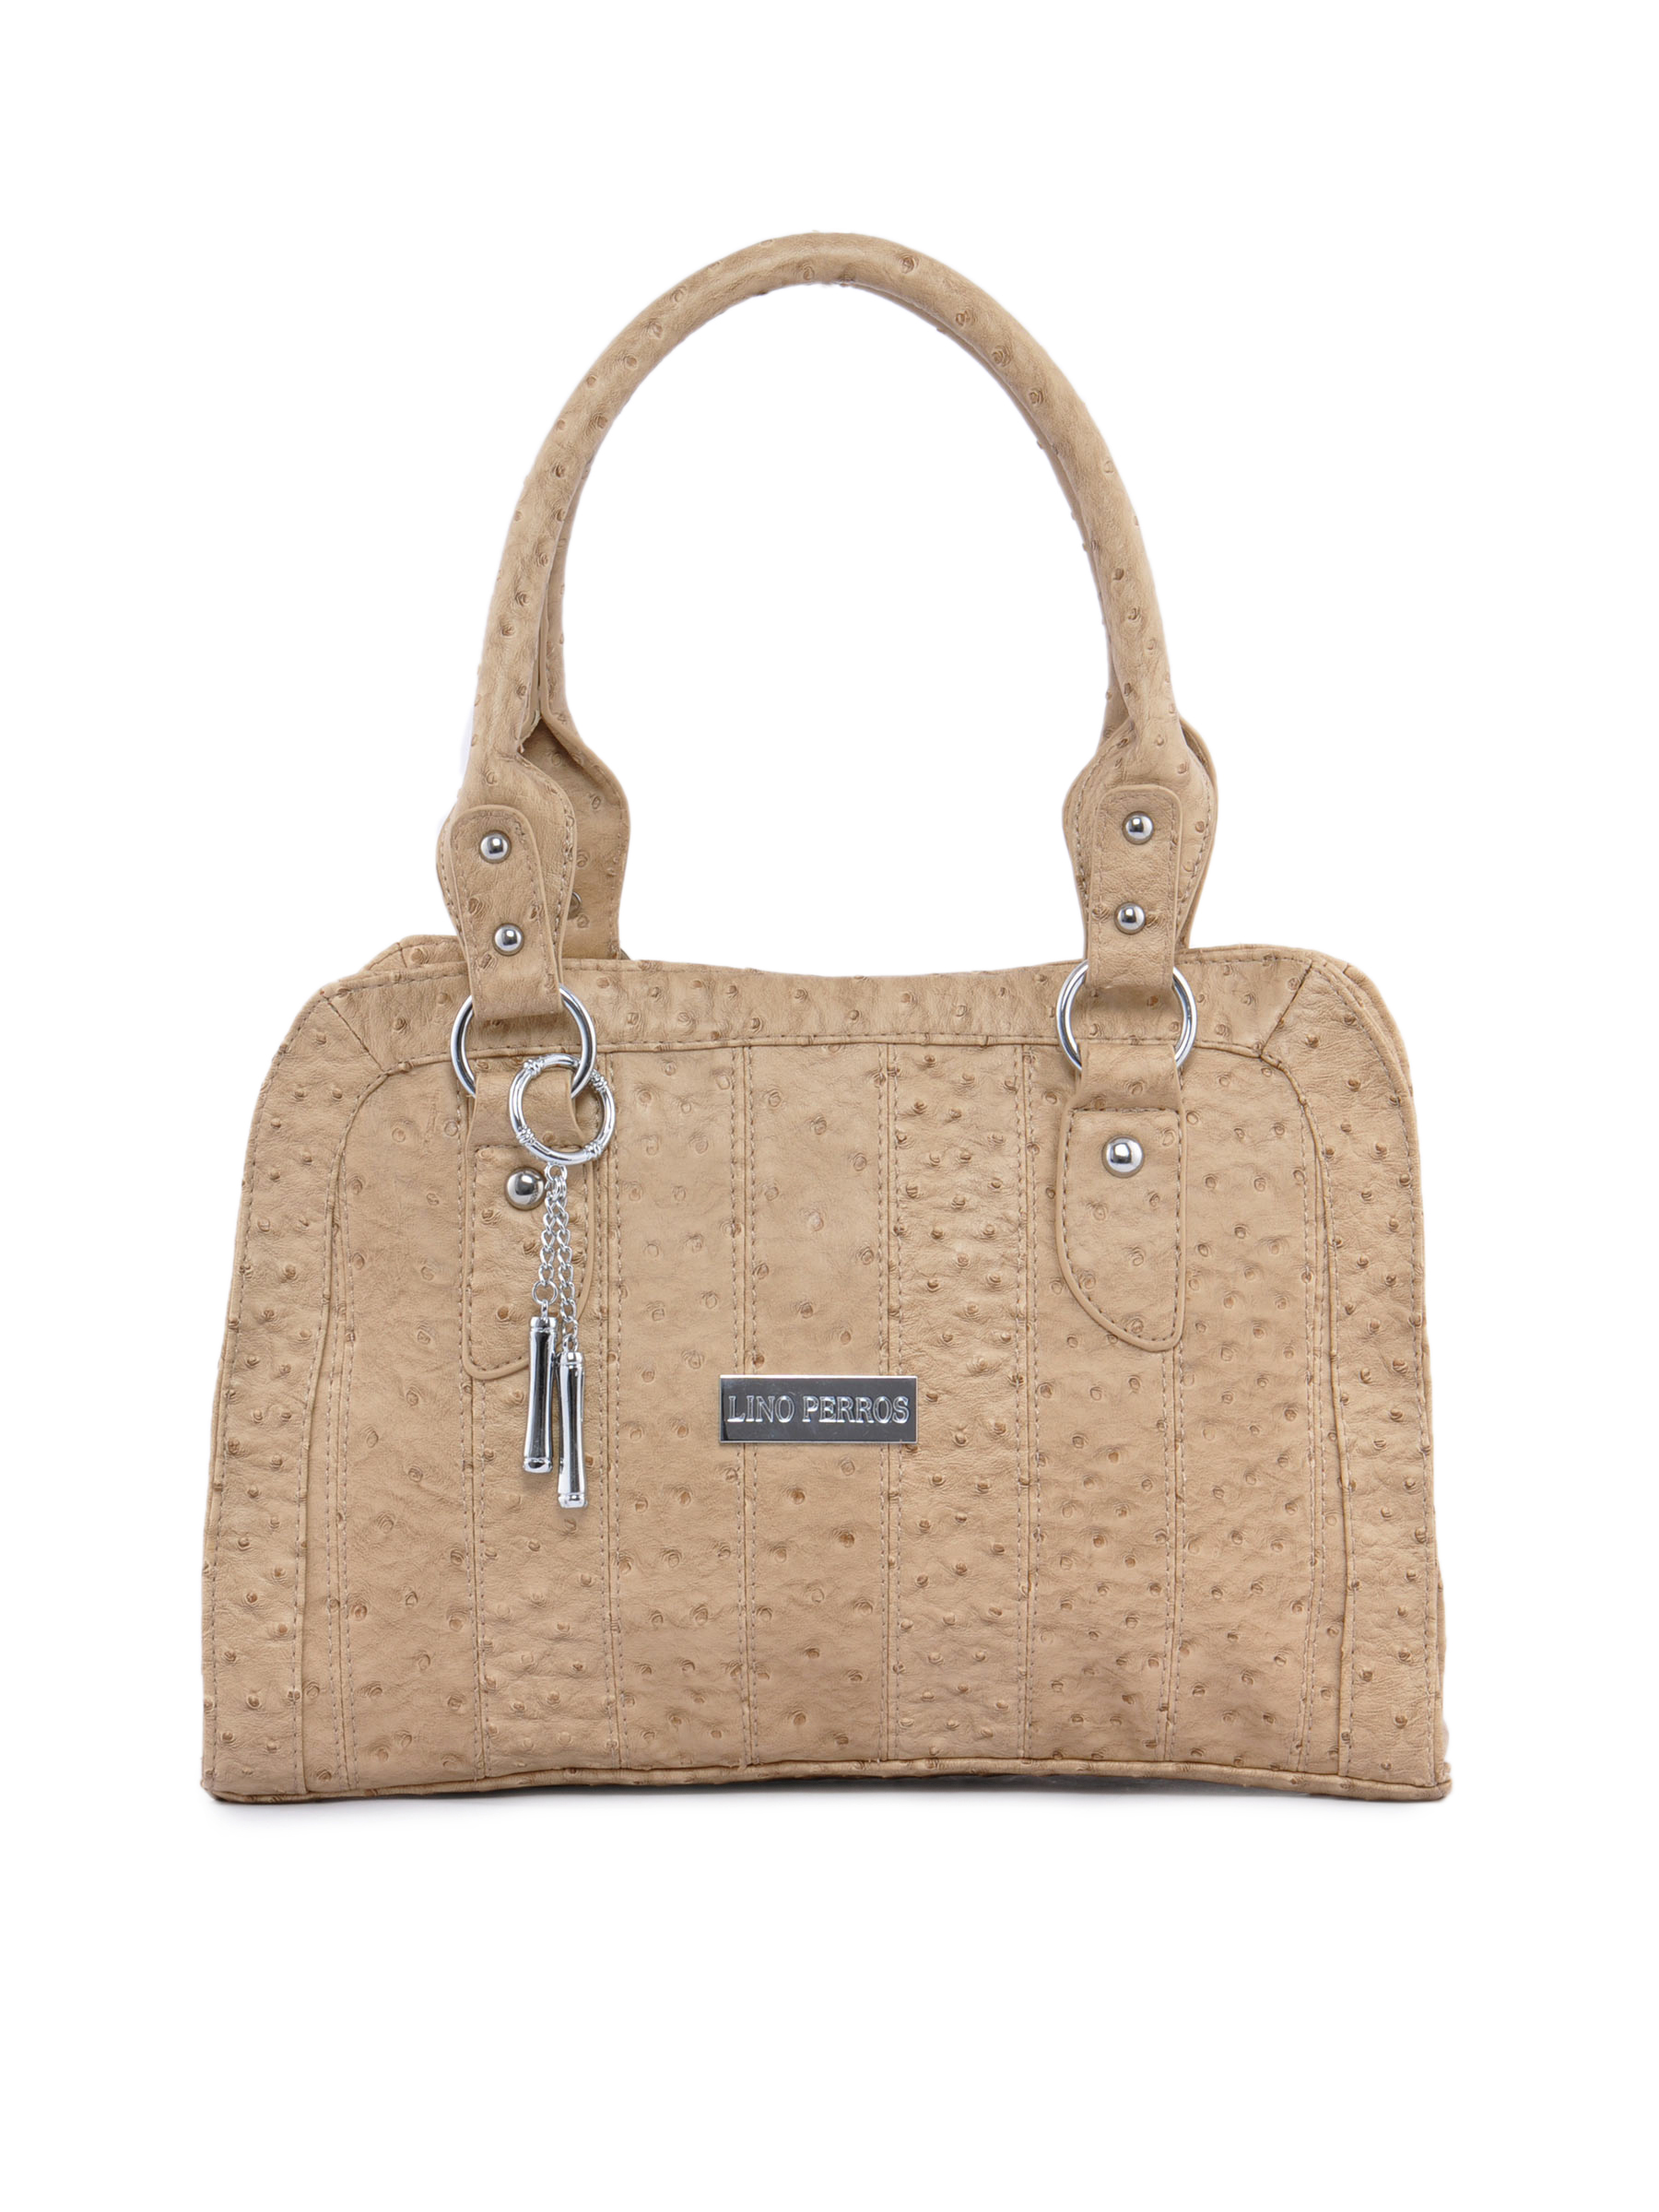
Lino Perros Women Solid Beige Handbag
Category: Accessories / Bags / Handbags
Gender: Women
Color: Beige
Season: Winter 2015
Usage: Casual